Roman Catholic Diocese of Mukachevo

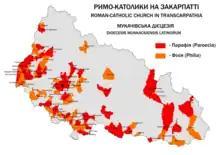
Map of Roman-Catholic parish in Transcarpathia region of Ukraine (2020)

The history of the diocese begins 1993 when the Apostolic Administration of Zakarpattia (Latin Name: Transcarpatiae Latinorum) was split off from the Diocese of Szatmár. This is unique among the Ukrainian dioceses, the remainder of which were all split off from Lviv, which has been associated with Polish culture. Mukachevo Roman Catholics are mostly members of the Hungarian minority in Ukraine. Elevated to a diocese in 2002, its first bishop was Antal Majnek until 28 January 2022.